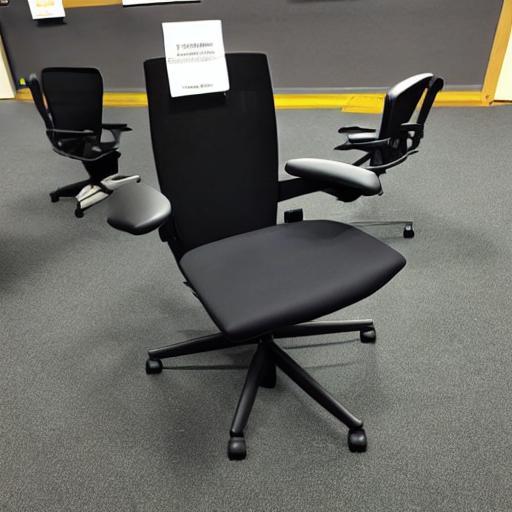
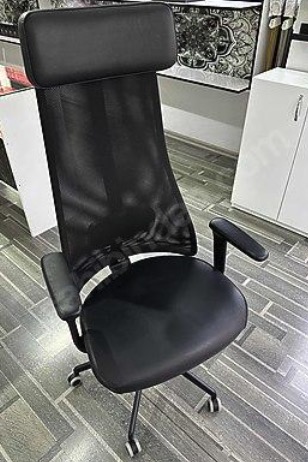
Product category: items_chair
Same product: no